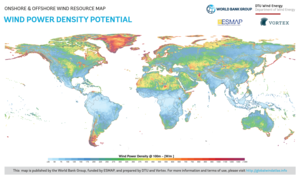
Les sources d'énergies renouvelables sont utilisées dans de nombreux pays africains pour répondre aux besoins énergétiques locaux.